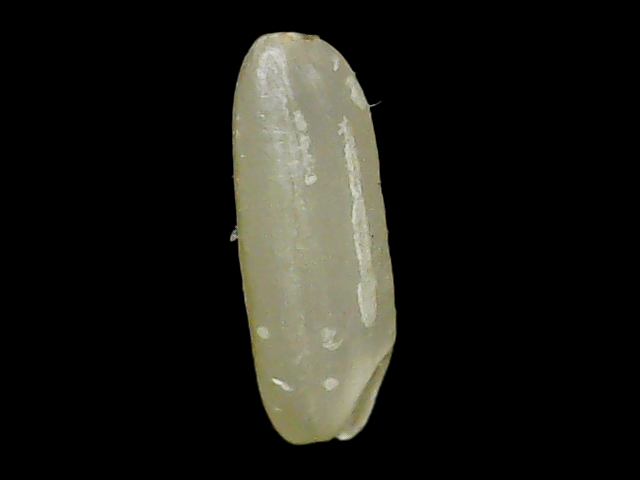
Rice variety: Binadhan26